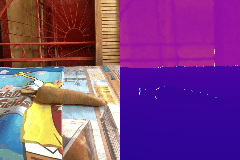
Label: carrot